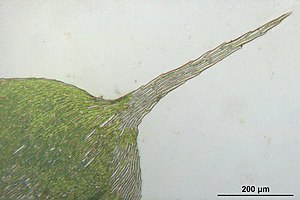
Almindelig penselmos
Almindelig penselmos er et almindeligt mos i Danmark på leret og fugtig bund. Det videnskabelige artsnavn piliferum betyder 'endende i et hår',